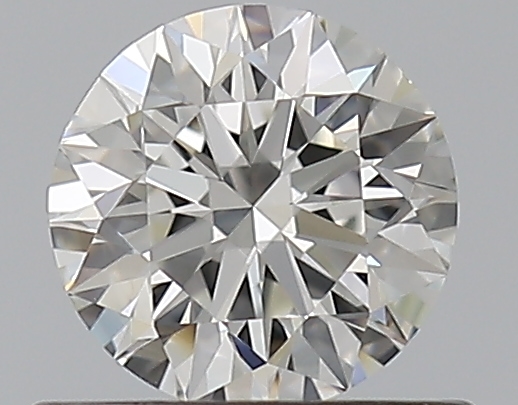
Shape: round
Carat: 0.5
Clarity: VS1
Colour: I
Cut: EX
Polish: EX
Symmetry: EX
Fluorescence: M
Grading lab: GIA
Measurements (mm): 5.05 x 5.07 x 3.17